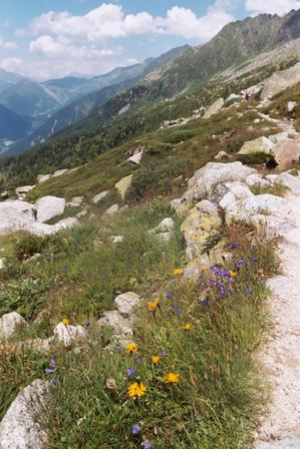
Une pelouse est, du point de vue botanique, une formation végétale formée d'espèces herbacées de faible hauteur, essentiellement des graminées, comme les prairies ou les gazons. Laissant le sol à nu par endroits, elle peut être parsemée de rares petits arbrisseaux. Elles accueillent une riche biodiversité et abritent des végétaux très différents, quelquefois endémiques voire rares.